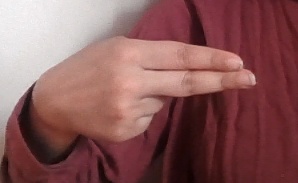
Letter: ain